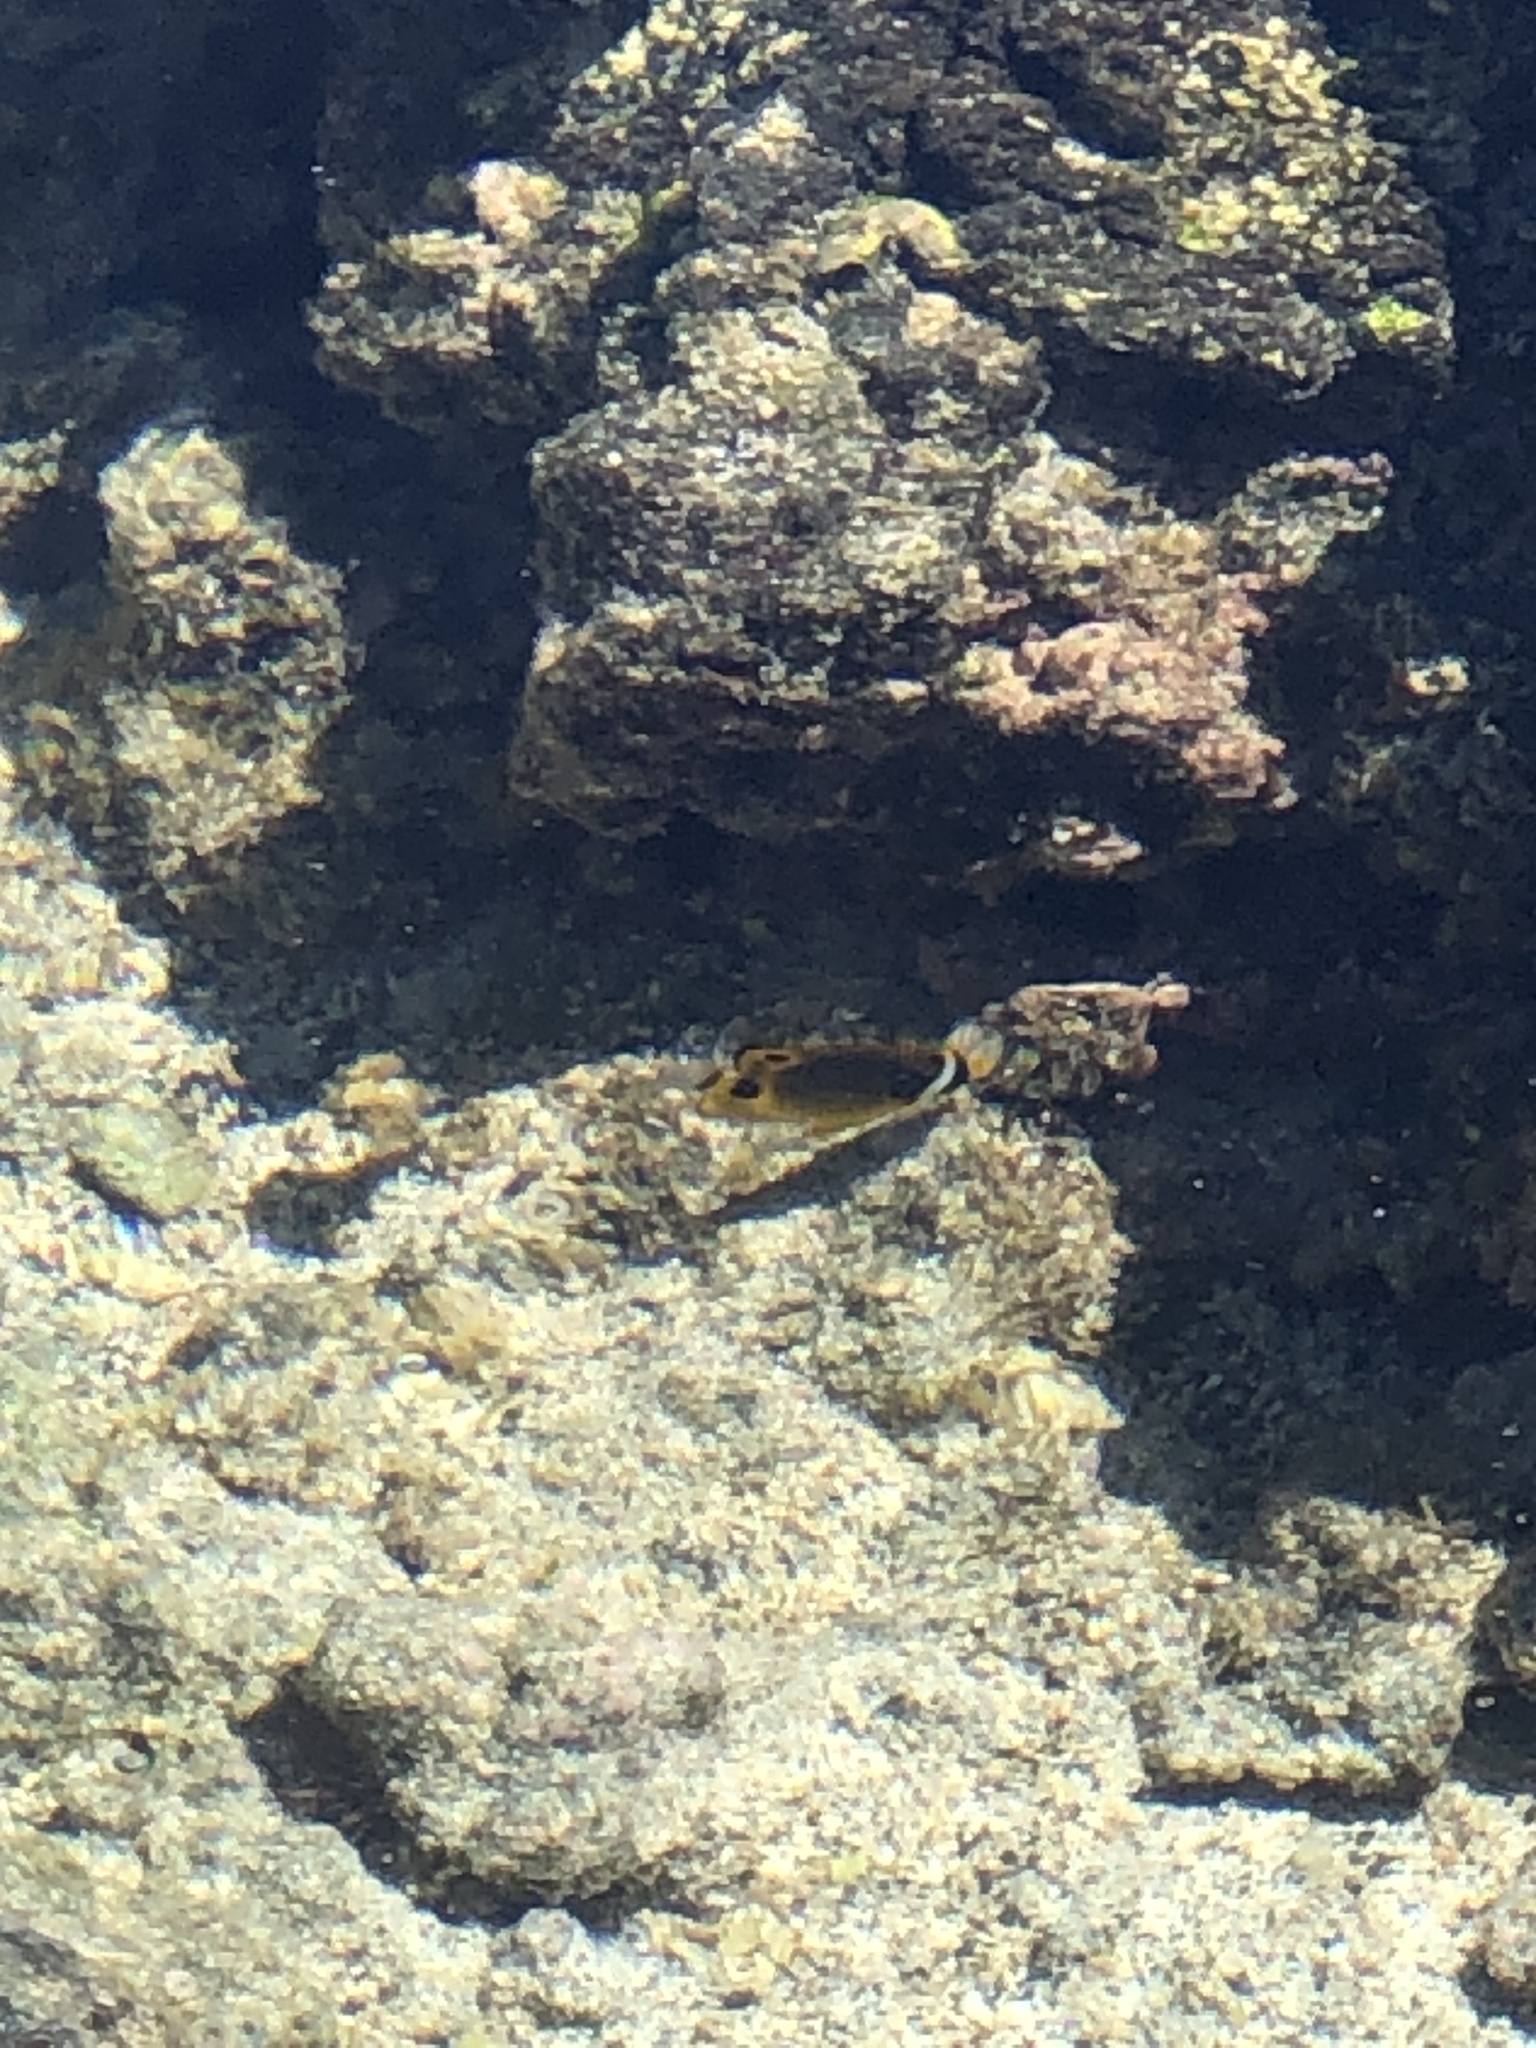
Chaetodon lunula (Raccoon Butterflyfish)